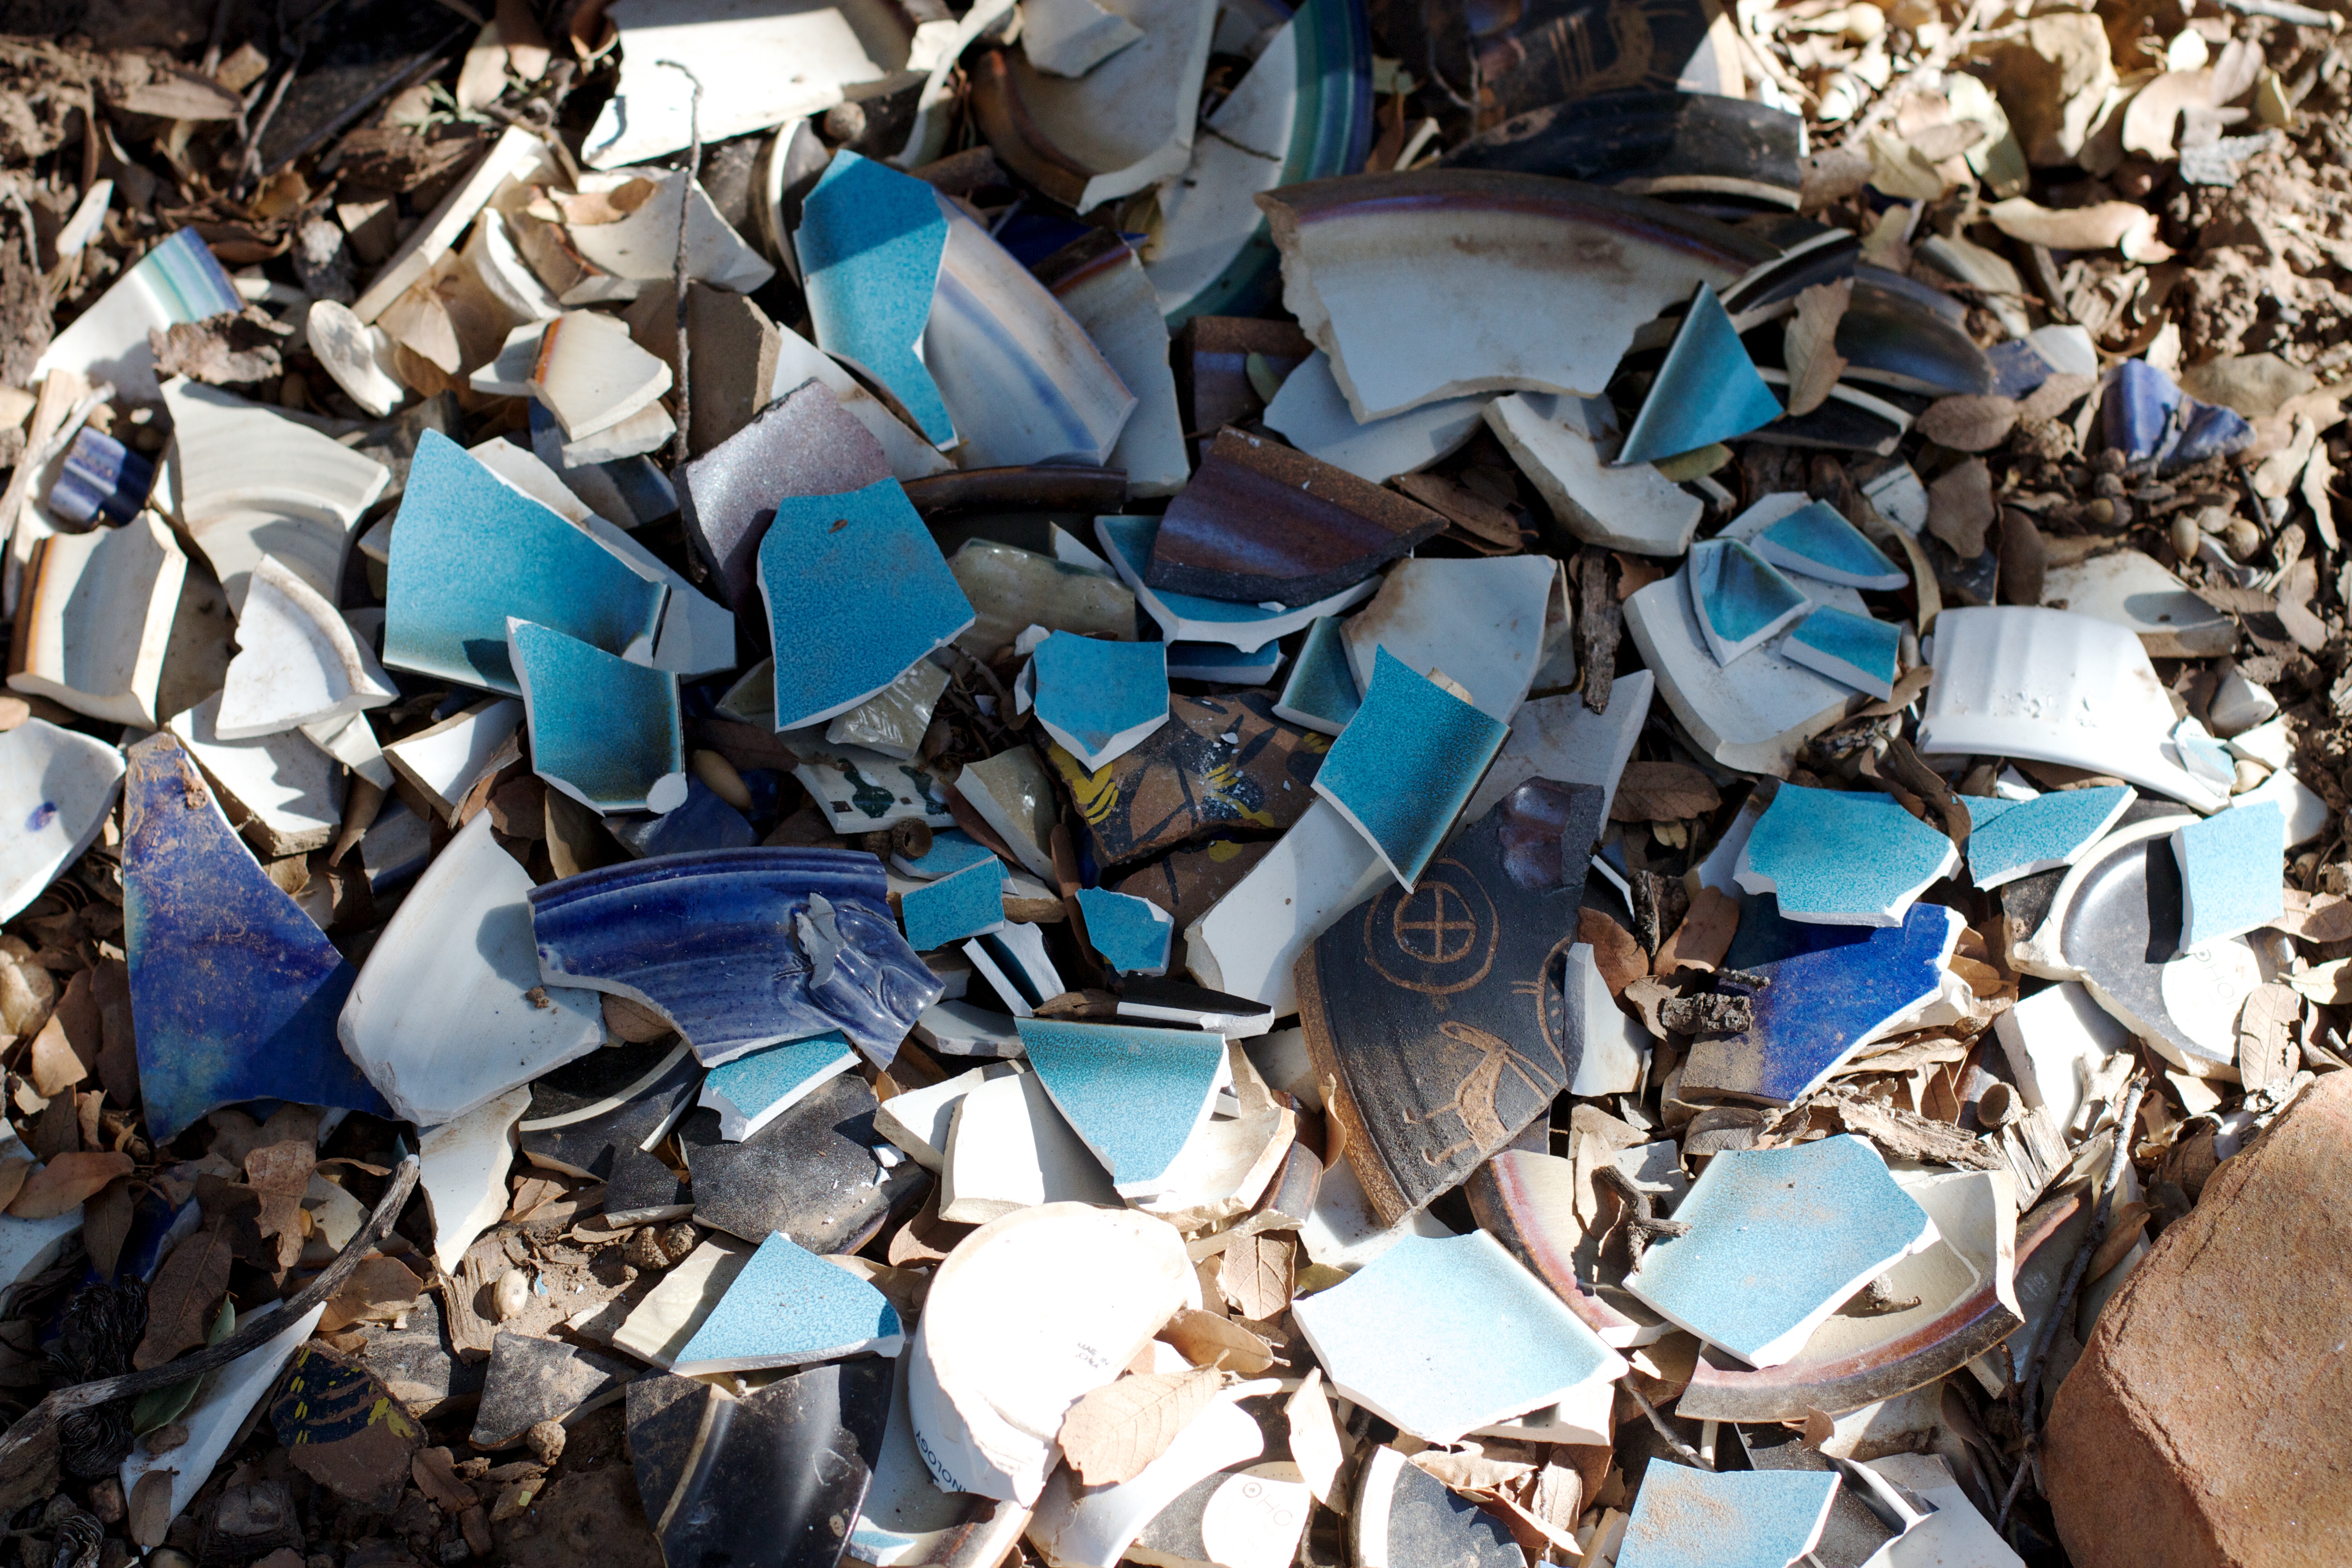
flower, spring, color, blue, material, art, waste, scrap